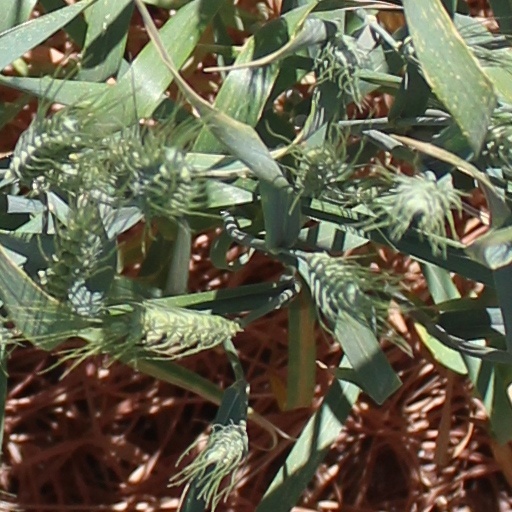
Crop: wheat